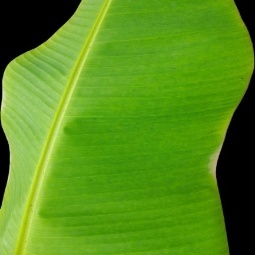
Label: Healthy